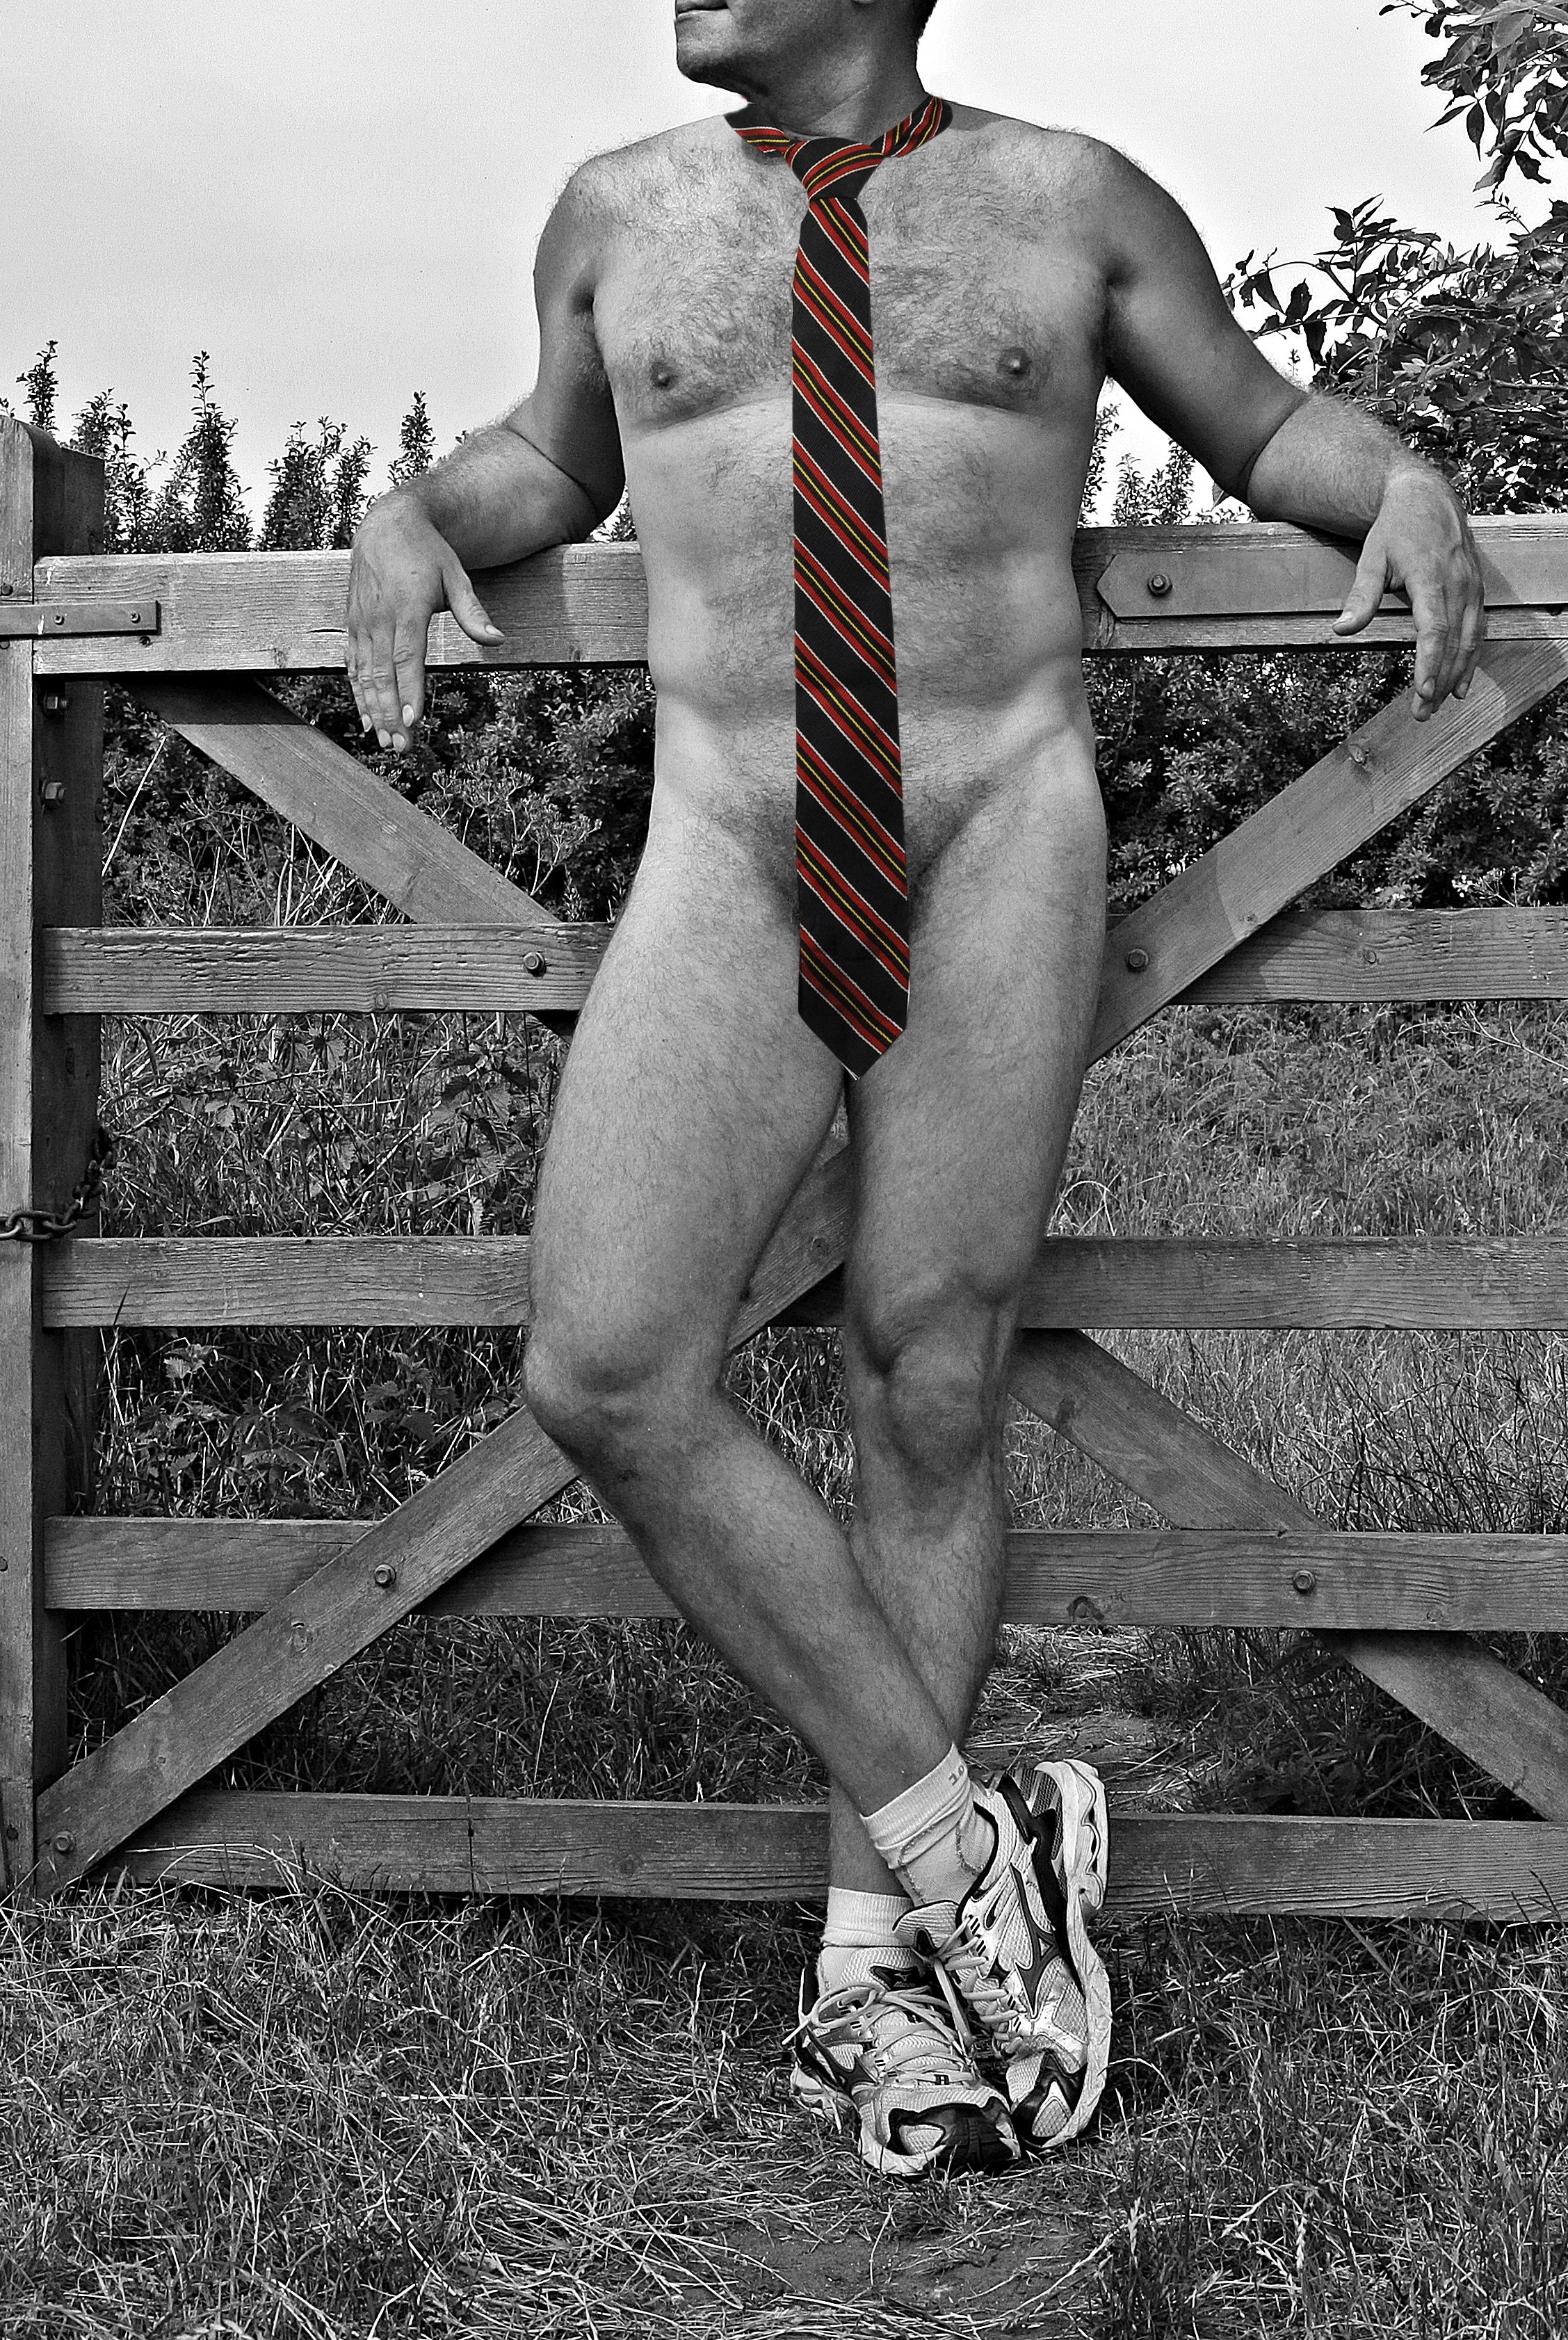
nude, male, muscle, photography, Barechested, leg, human leg, stock photography, black and white, headgear, monochrome, art model, style, shoe, briefs